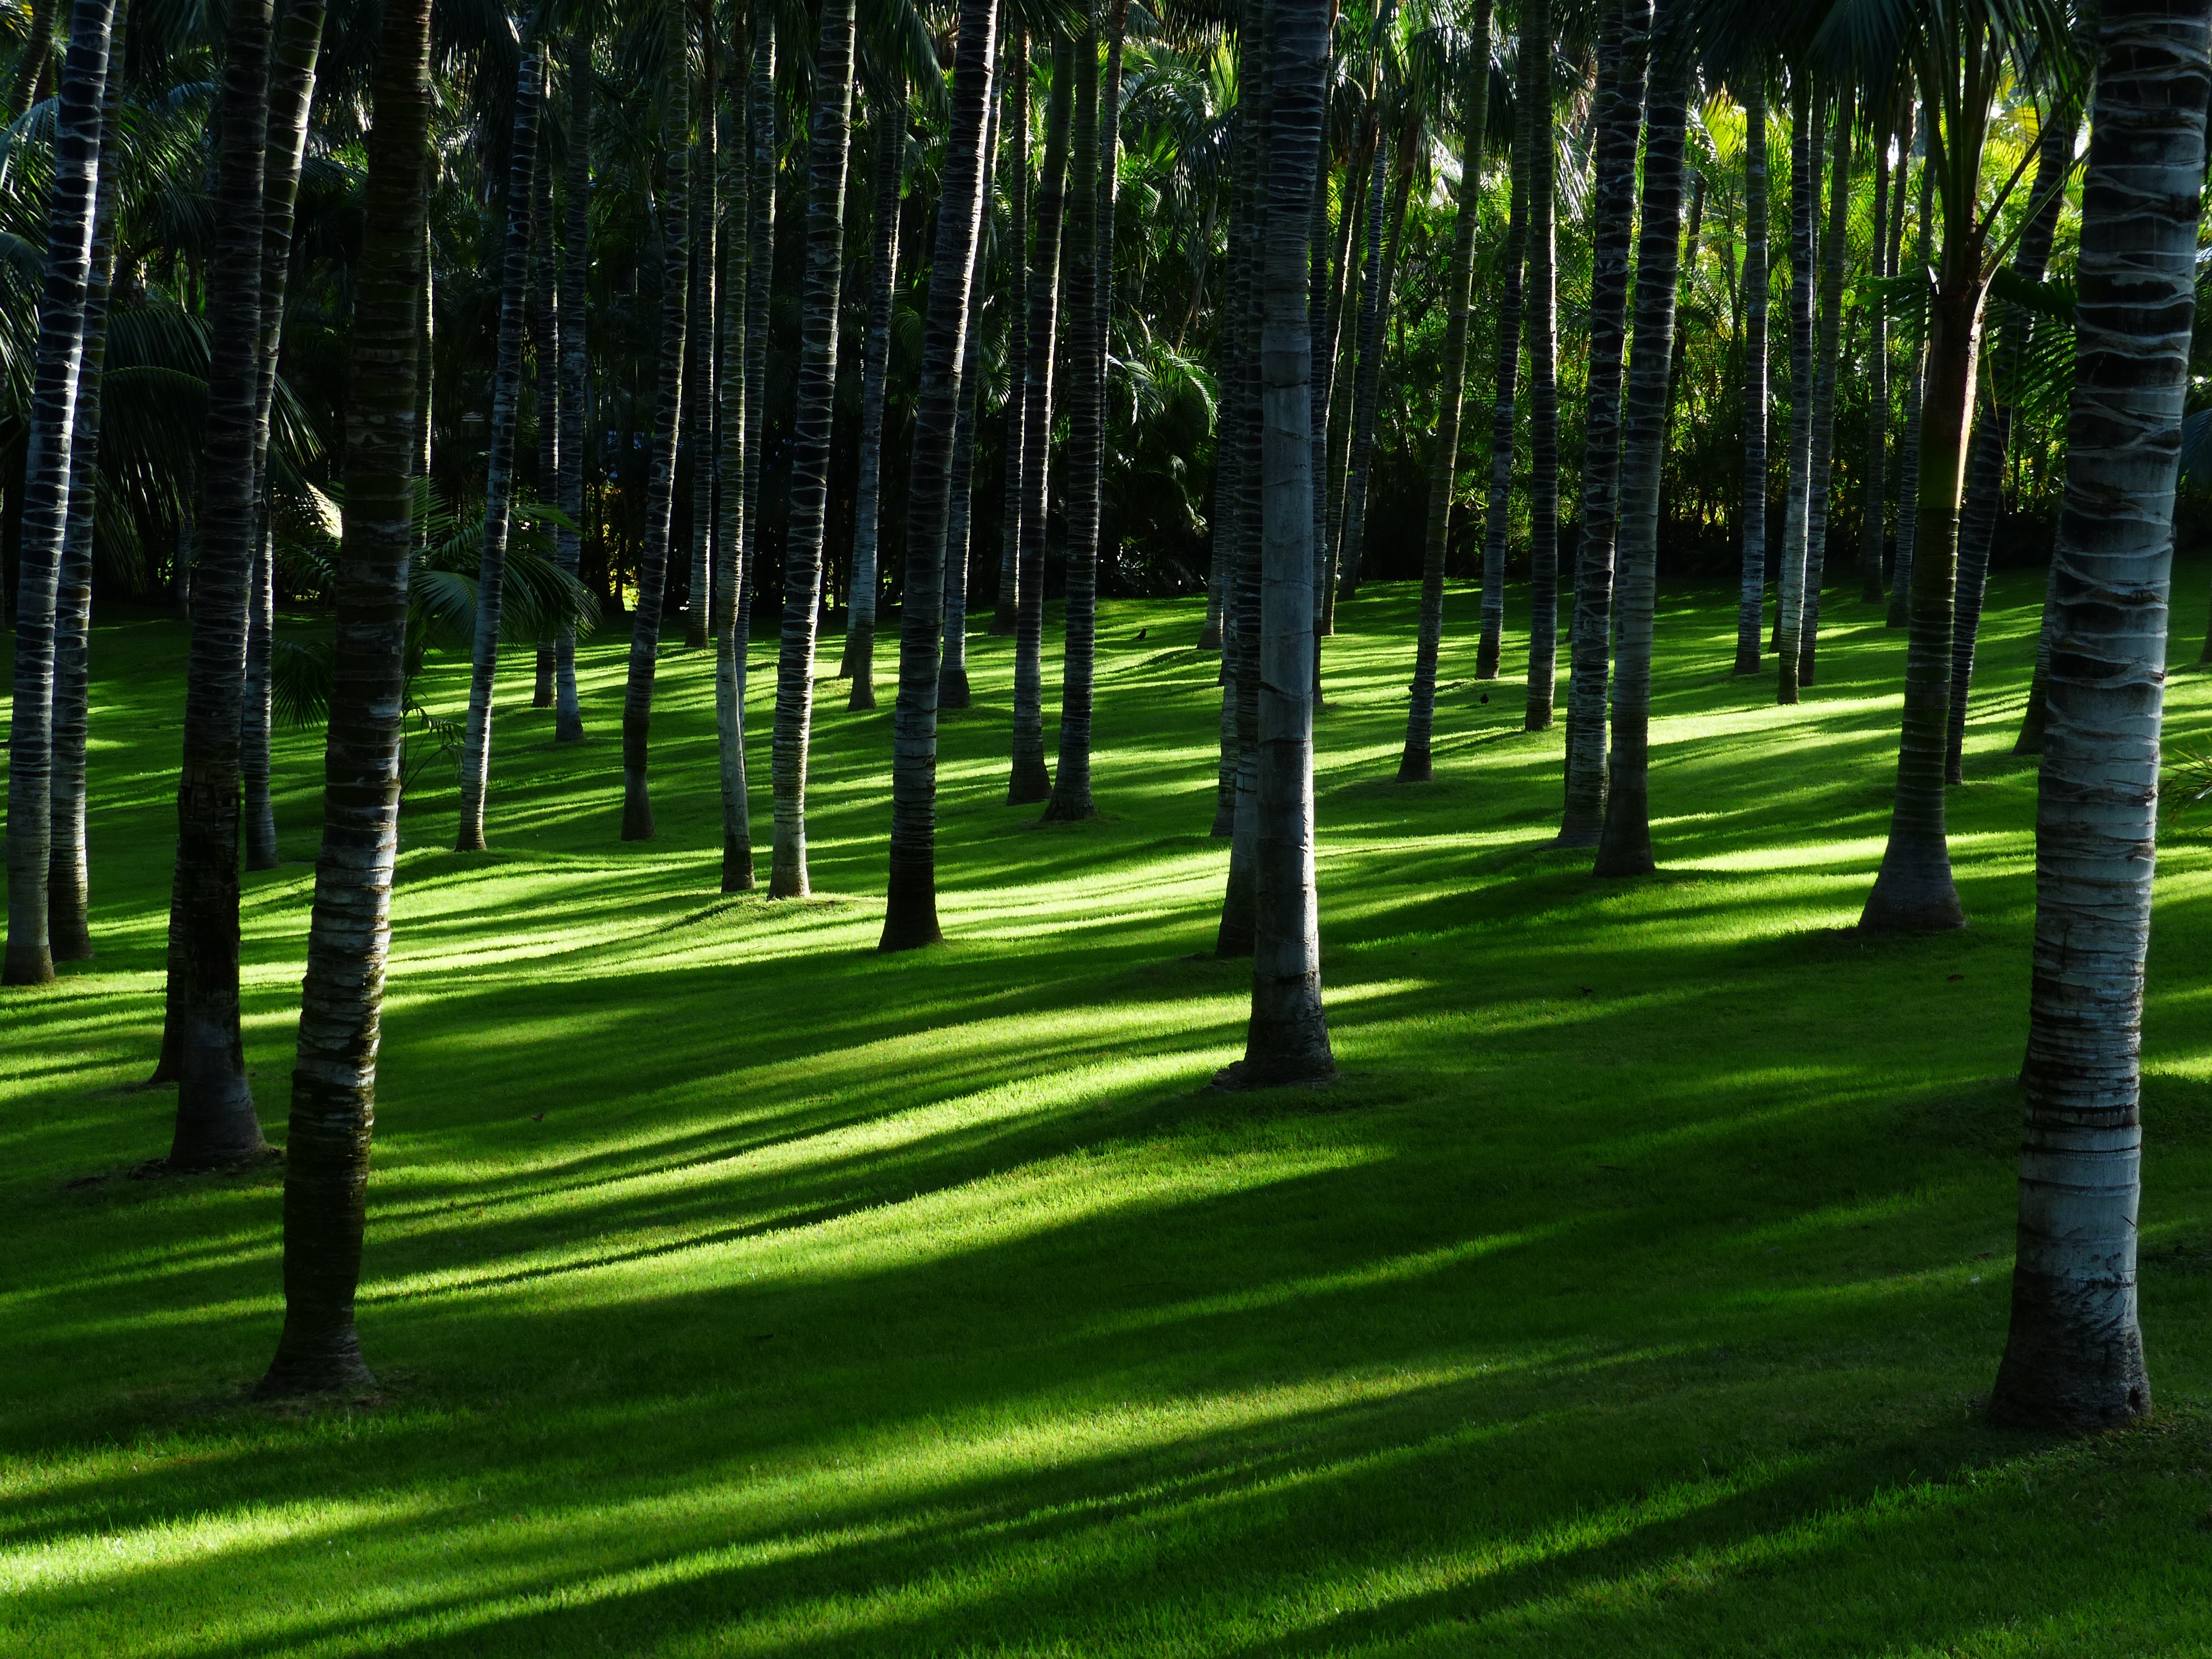
tree, forest, grass, light, plant, sun, field, lawn, meadow, sunlight, leaf, green, shadow, grassland, grove, woodland, habitat, idyll, palm trees, ecosystem, shades of green, palm tree forest, plenty of natural light, natural environment, woody plant, arecales, palm grove, golf turf, palm garden